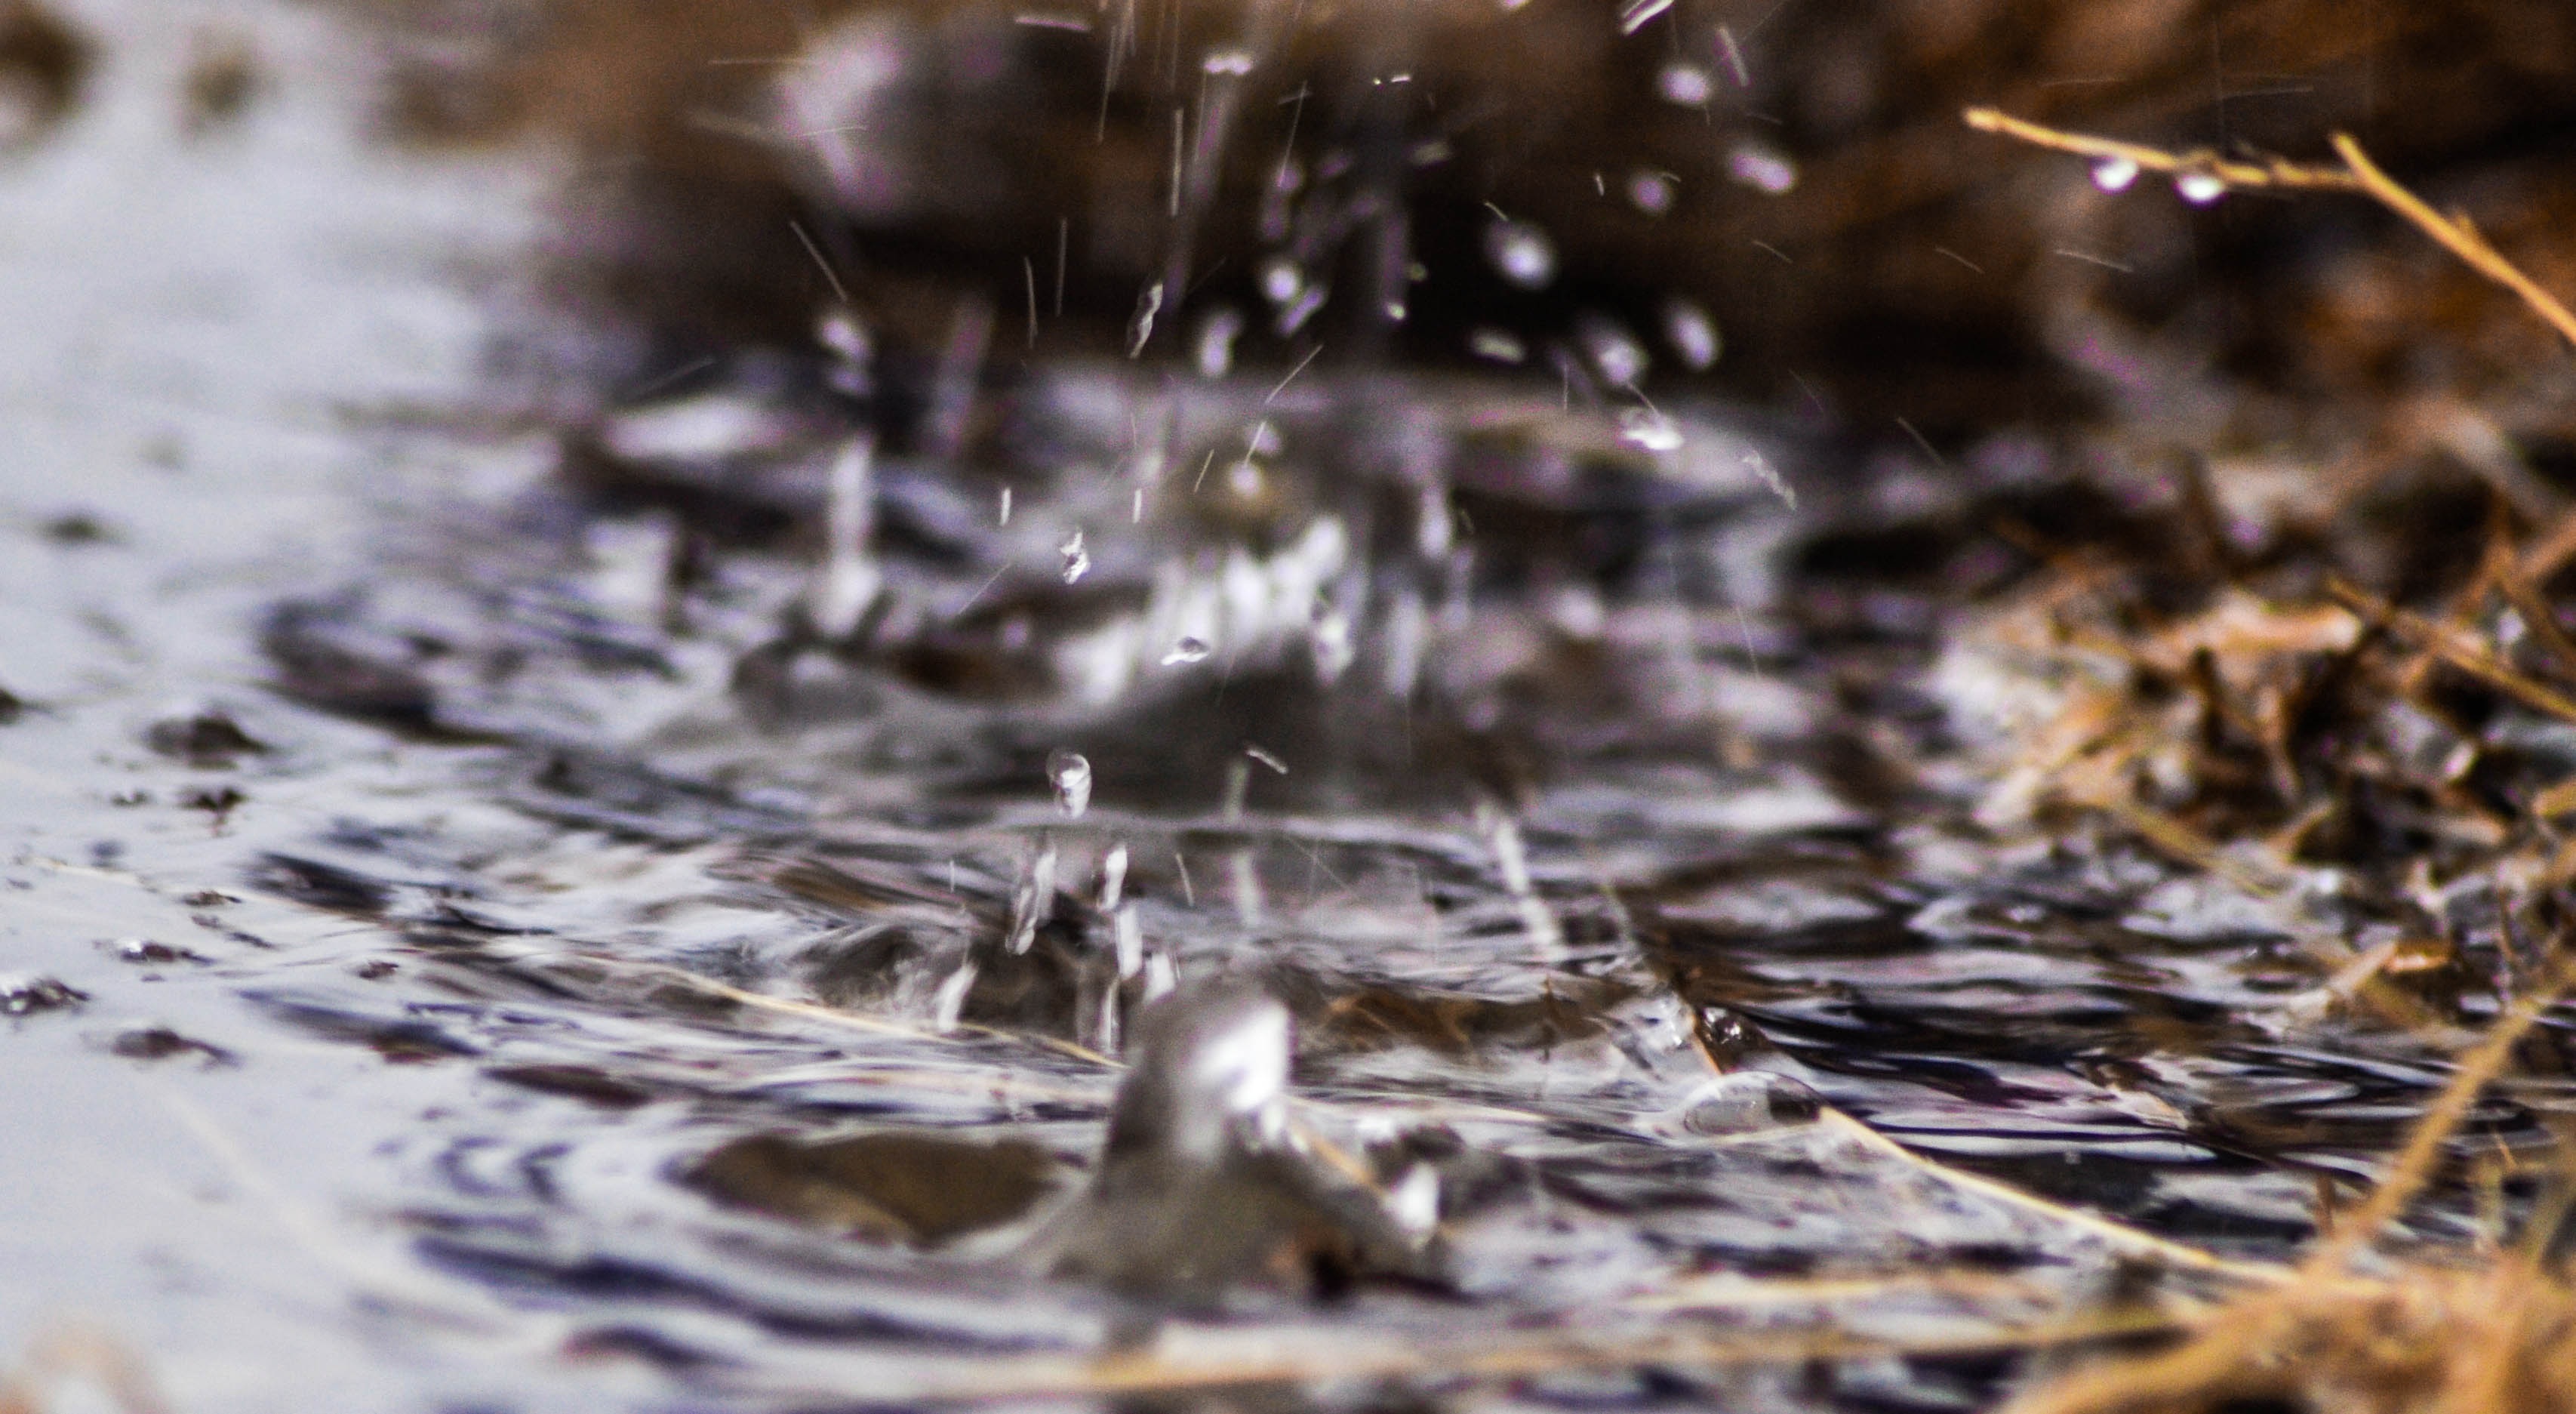
water, nature, branch, snow, winter, drop, liquid, photography, rain, leaf, raindrop, frost, wet, ice, spring, reflection, autumn, weather, season, material, close up, freezing, rainfall, macro photography